Our Lady of Confidence

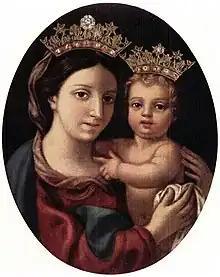

Our Lady of Confidence, also known as La Madonna della Fiducia or Our Lady of Trust, is a venerated image of the Blessed Virgin Mary enshrined at the Lateran Basilica. The feast of Mary, Our Lady of Confidence falls on the last Saturday prior to Lent.